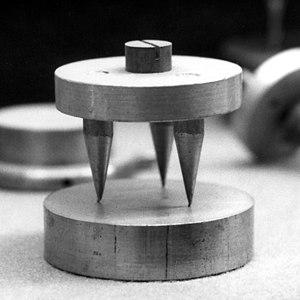
Trépied-disque utilisé par Édouard Branly pour ses expériences sur les contacts imparfaits
Désiré Eugène Édouard Branly, né à Amiens le 23 octobre 1844 et mort à Paris le 24 mars 1940, est un physicien et médecin français.